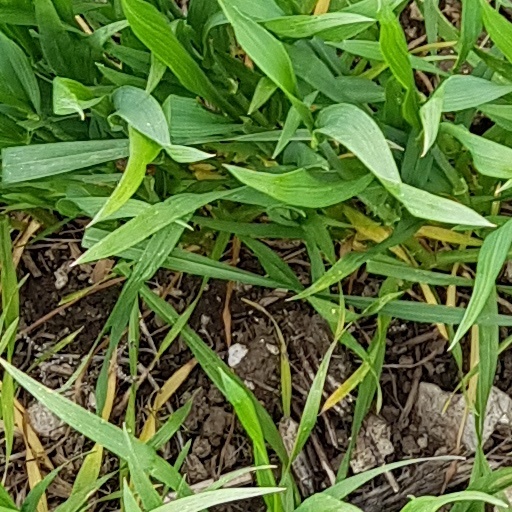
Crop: wheat